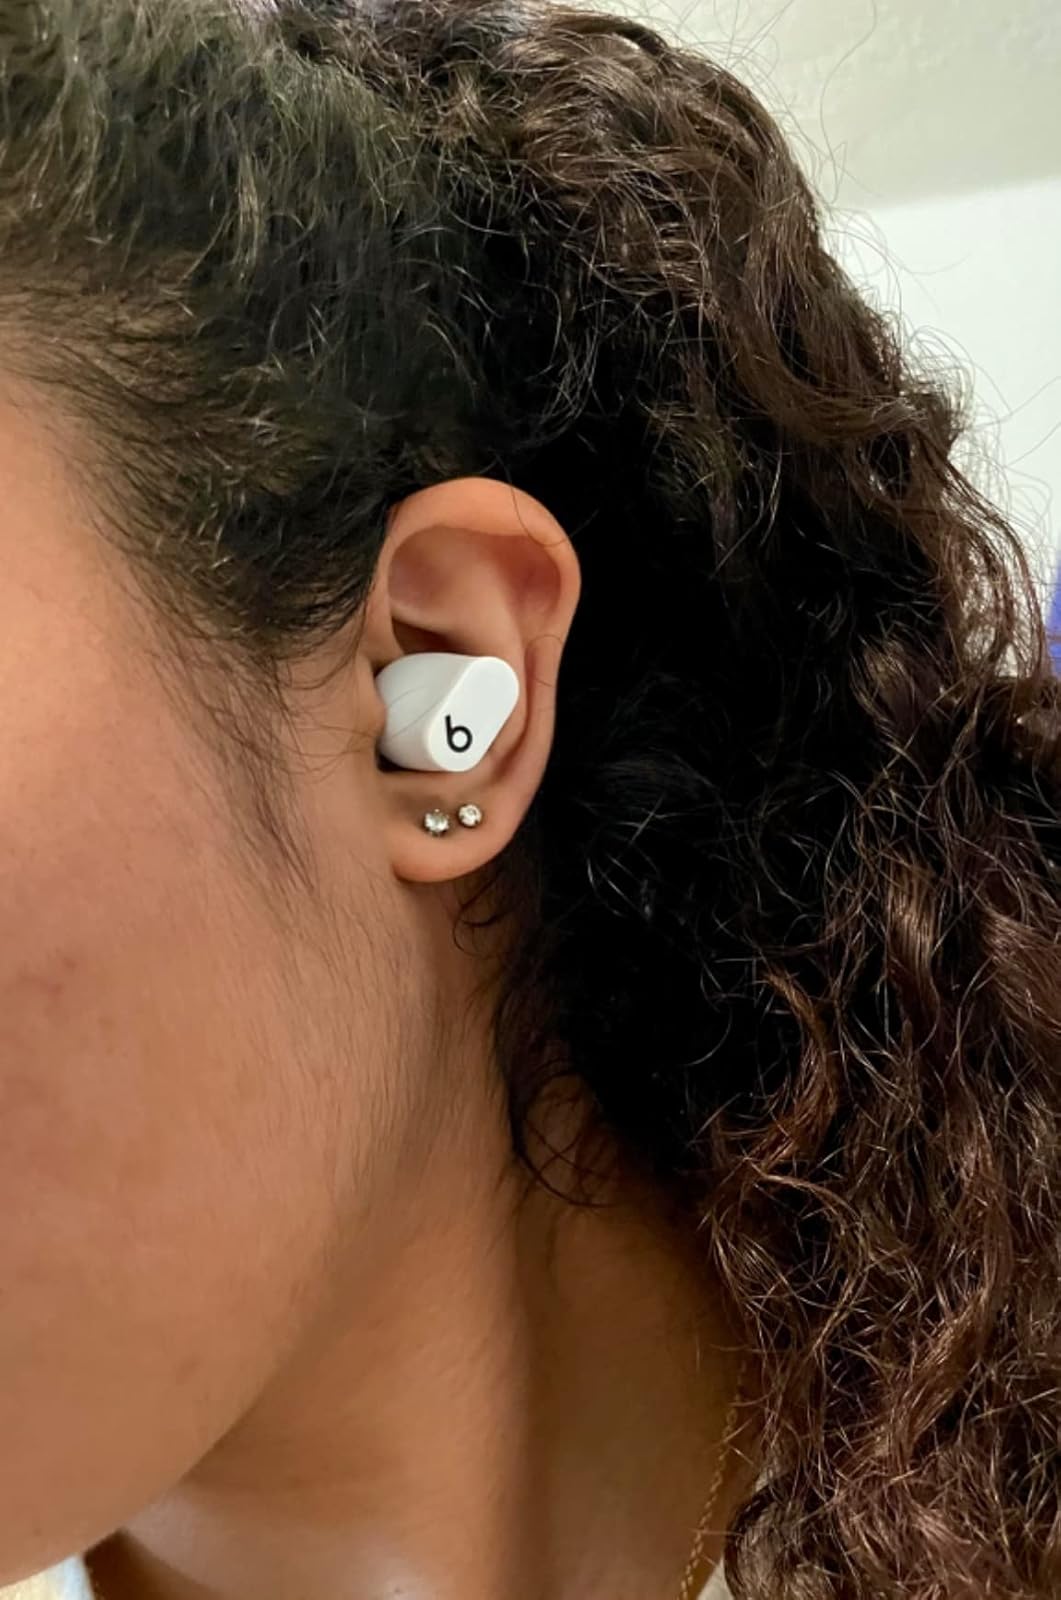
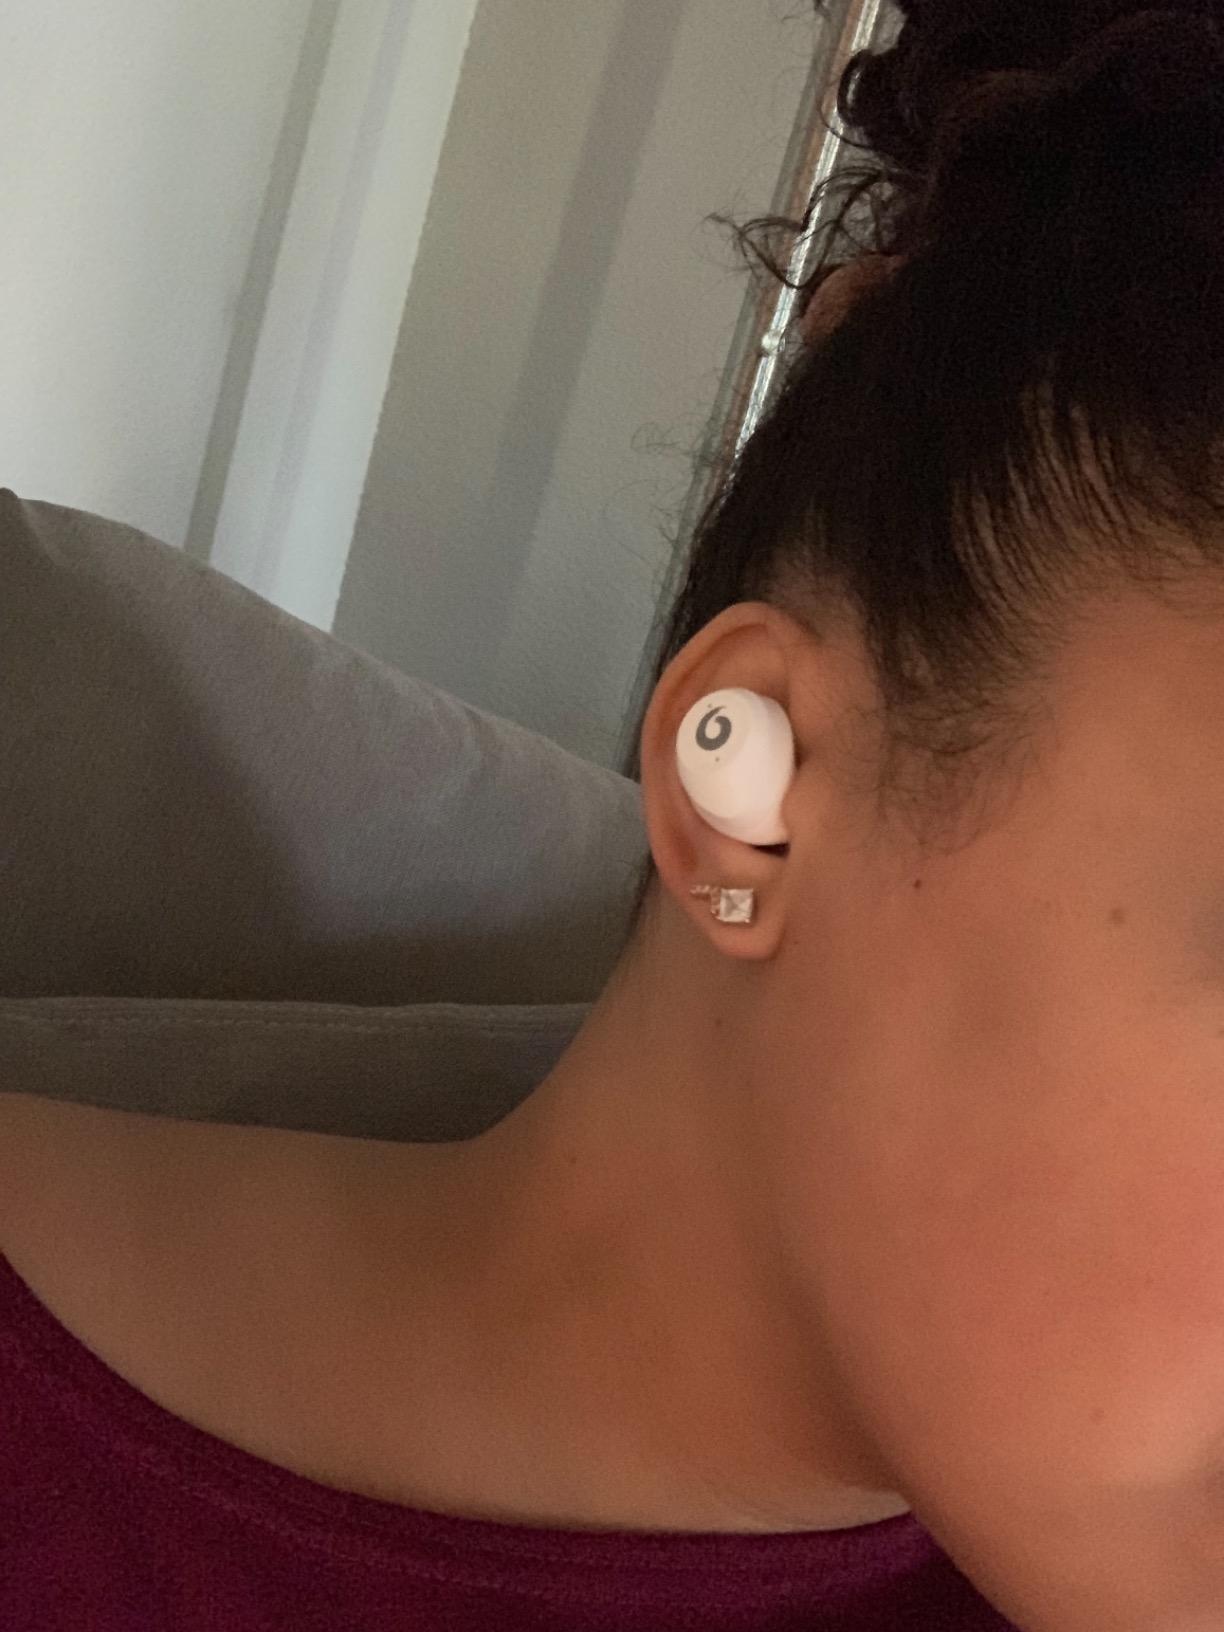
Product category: earbuds
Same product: no